Economy of the Ethiopian Empire

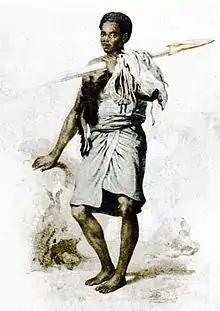
Peasant from Agame

Feudalism was a central tenet in the economy of Ethiopia since the beginning of the imperial regime, where peasants were positioned in the lowest level of the social order. Scholars have classified the Ethiopian dominion in terms of the geographical and cultural sphere of the Amhara and Tigrayan people in the northern provinces of Ethiopia whose conquest was based on freehold patterns of the southern regions. Ethiopian peasants produced and depended on various economic activities such as taxation, marketing infrastructure, and agrarian production. Their dependent households and communities were visible to the wider social system in reciprocity among kinship and associational groupings, and by collection and redistribution of taxes, tribute, and political and religious leaders and marketing goods and services in barter and cash economies.